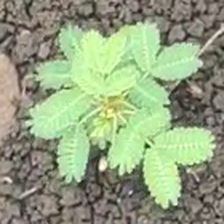
Weed species: Dwarf_cassia_(Chamaecrista pumila)